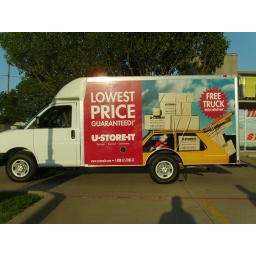
Wraps applied to box trucks really enhance your marketing by reaching out to a larger audience at a lower CPM